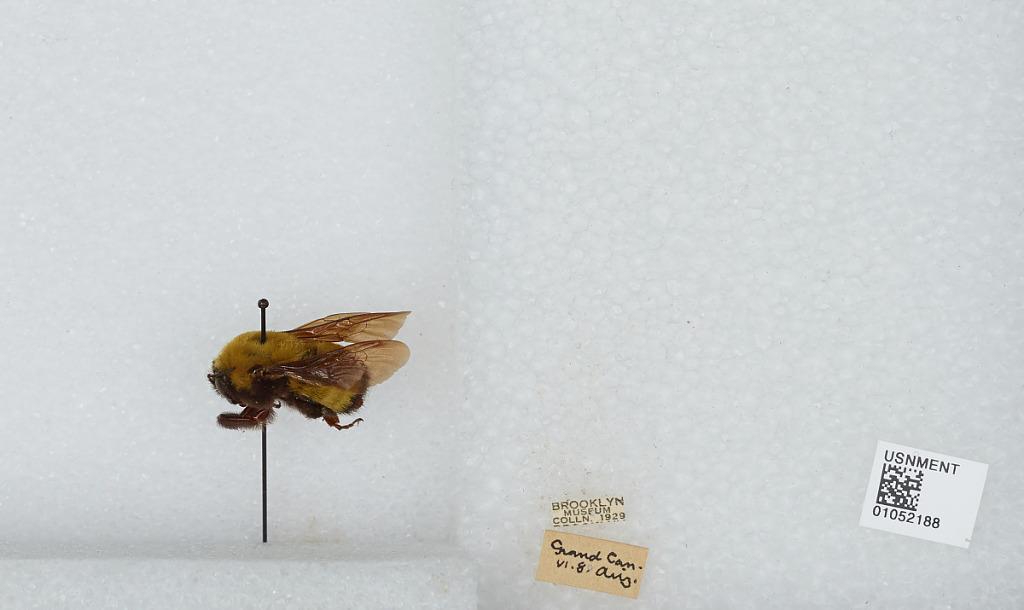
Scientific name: Bombus sp.
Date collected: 1908-6-
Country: United States
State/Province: Arizona
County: Coconino
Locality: Grand Canyon
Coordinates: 36.3, -112.6